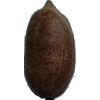
Label: nut_pecan